Caste

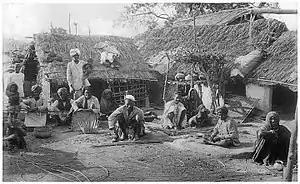
The "Basor" weaving bamboo baskets in a 1916 book. The "Basor" are a Scheduled Caste found in the state of Uttar Pradesh in India.

A caste is a fixed social group into which an individual is born within a particular system of social stratification: a caste system. Within such a system, individuals are expected to marry exclusively within the same caste (endogamy), follow lifestyles often linked to a particular occupation, hold a ritual status observed within a hierarchy, and interact with others based on cultural notions of exclusion, with certain castes considered as either more pure or more polluted than others. The term "caste" is also applied to morphological groupings in eusocial insects such as ants, bees, and termites.